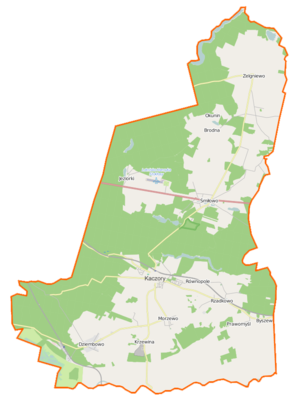
Kaczory est une gmina rurale du powiat de Piła, Grande-Pologne, dans le centre-ouest de la Pologne. Son siège est le village de Kaczory, qui se situe environ 12 km au sud-est de Piła et 78 km au nord de la capitale régionale Poznań.